Fritz Dinkhauser

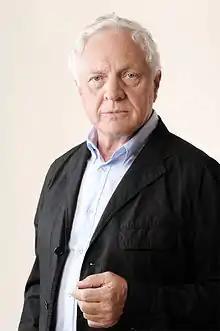
Portrait of Dinkhauser from 2008

Friedrich Josef Lienhard "Fritz" Dinkhauser (born 16 April 1940) is an Austrian politician.